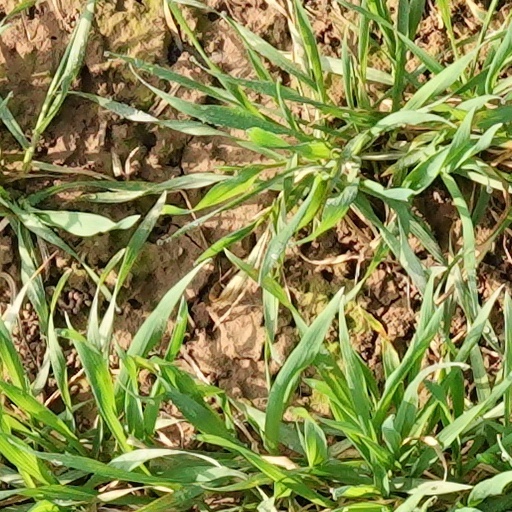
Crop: wheat